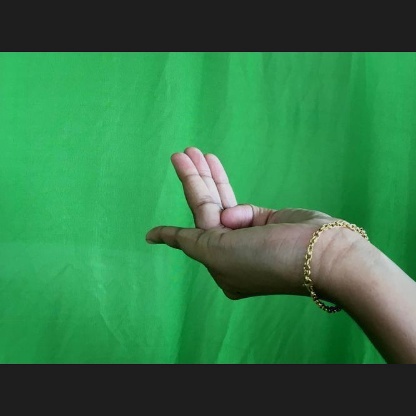
Mudra: Chaturam